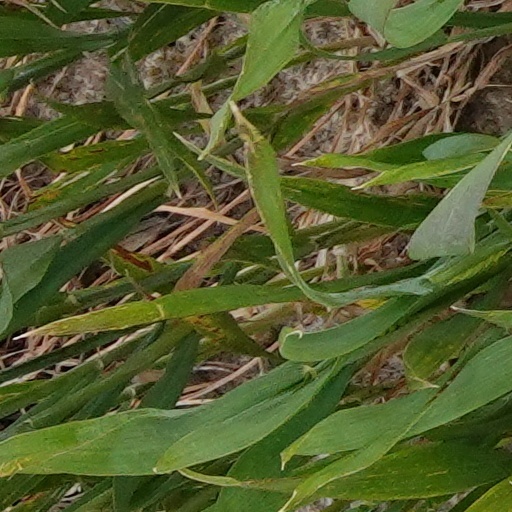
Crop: wheat